Gateway to Asia

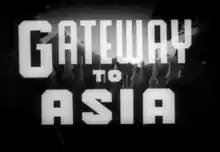
Screenshot of the opening title

Gateway to Asia is a 10-minute 1945 Canadian documentary film, directed and produced by Tom Daly for the National Film Board of Canada (NFB) as part of the wartime "Canada Carries On" series. The film documents the importance of British Columbia during the Second World War as a "gateway" to Asia and the Pacific. The French version of "Gateway to Asia" is "Au seuil du Pacifique".